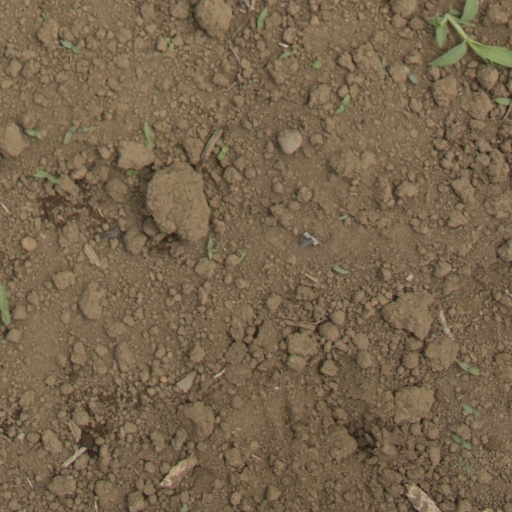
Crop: Jerusalem artichoke